Judo in Canada

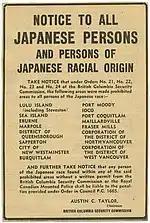
British Columbia Security Commission Japanese internment notice (1942)

21,000 Japanese Canadians (over 90% of the Japanese-Canadian population) were expelled from their homes, and their property and personal possessions were confiscated by the Custodian of Enemy Property. 700 men labelled as 'troublemakers' were sent to Prisoner of War Camp 101 in Angler, Ontario near Neys Provincial Park, 2,150 single men were sent to road labour camps, 3,500 people signed contracts to work on sugar beet farms outside British Columbia to avoid internment, and 3,000 were permitted to settle away from the coast at their own expense. The remaining 12,000 were relocated to government internment camps in the BC interior or elsewhere in Canada.